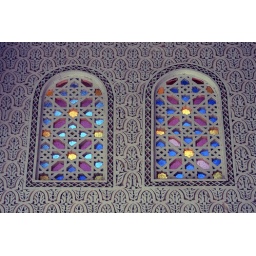
A pair of stained glass windows in the wall of the mausoleum of Moulay Ali Cherif in Rissani.